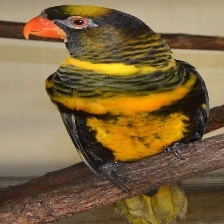
Species: DUSKY LORY
Scientific name: PSEUDEOS FUSCATA
ImageNet parent category: lorikeet